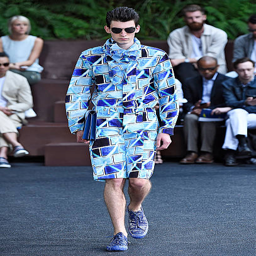
a model walks the runway at the fashion show during fashion week .